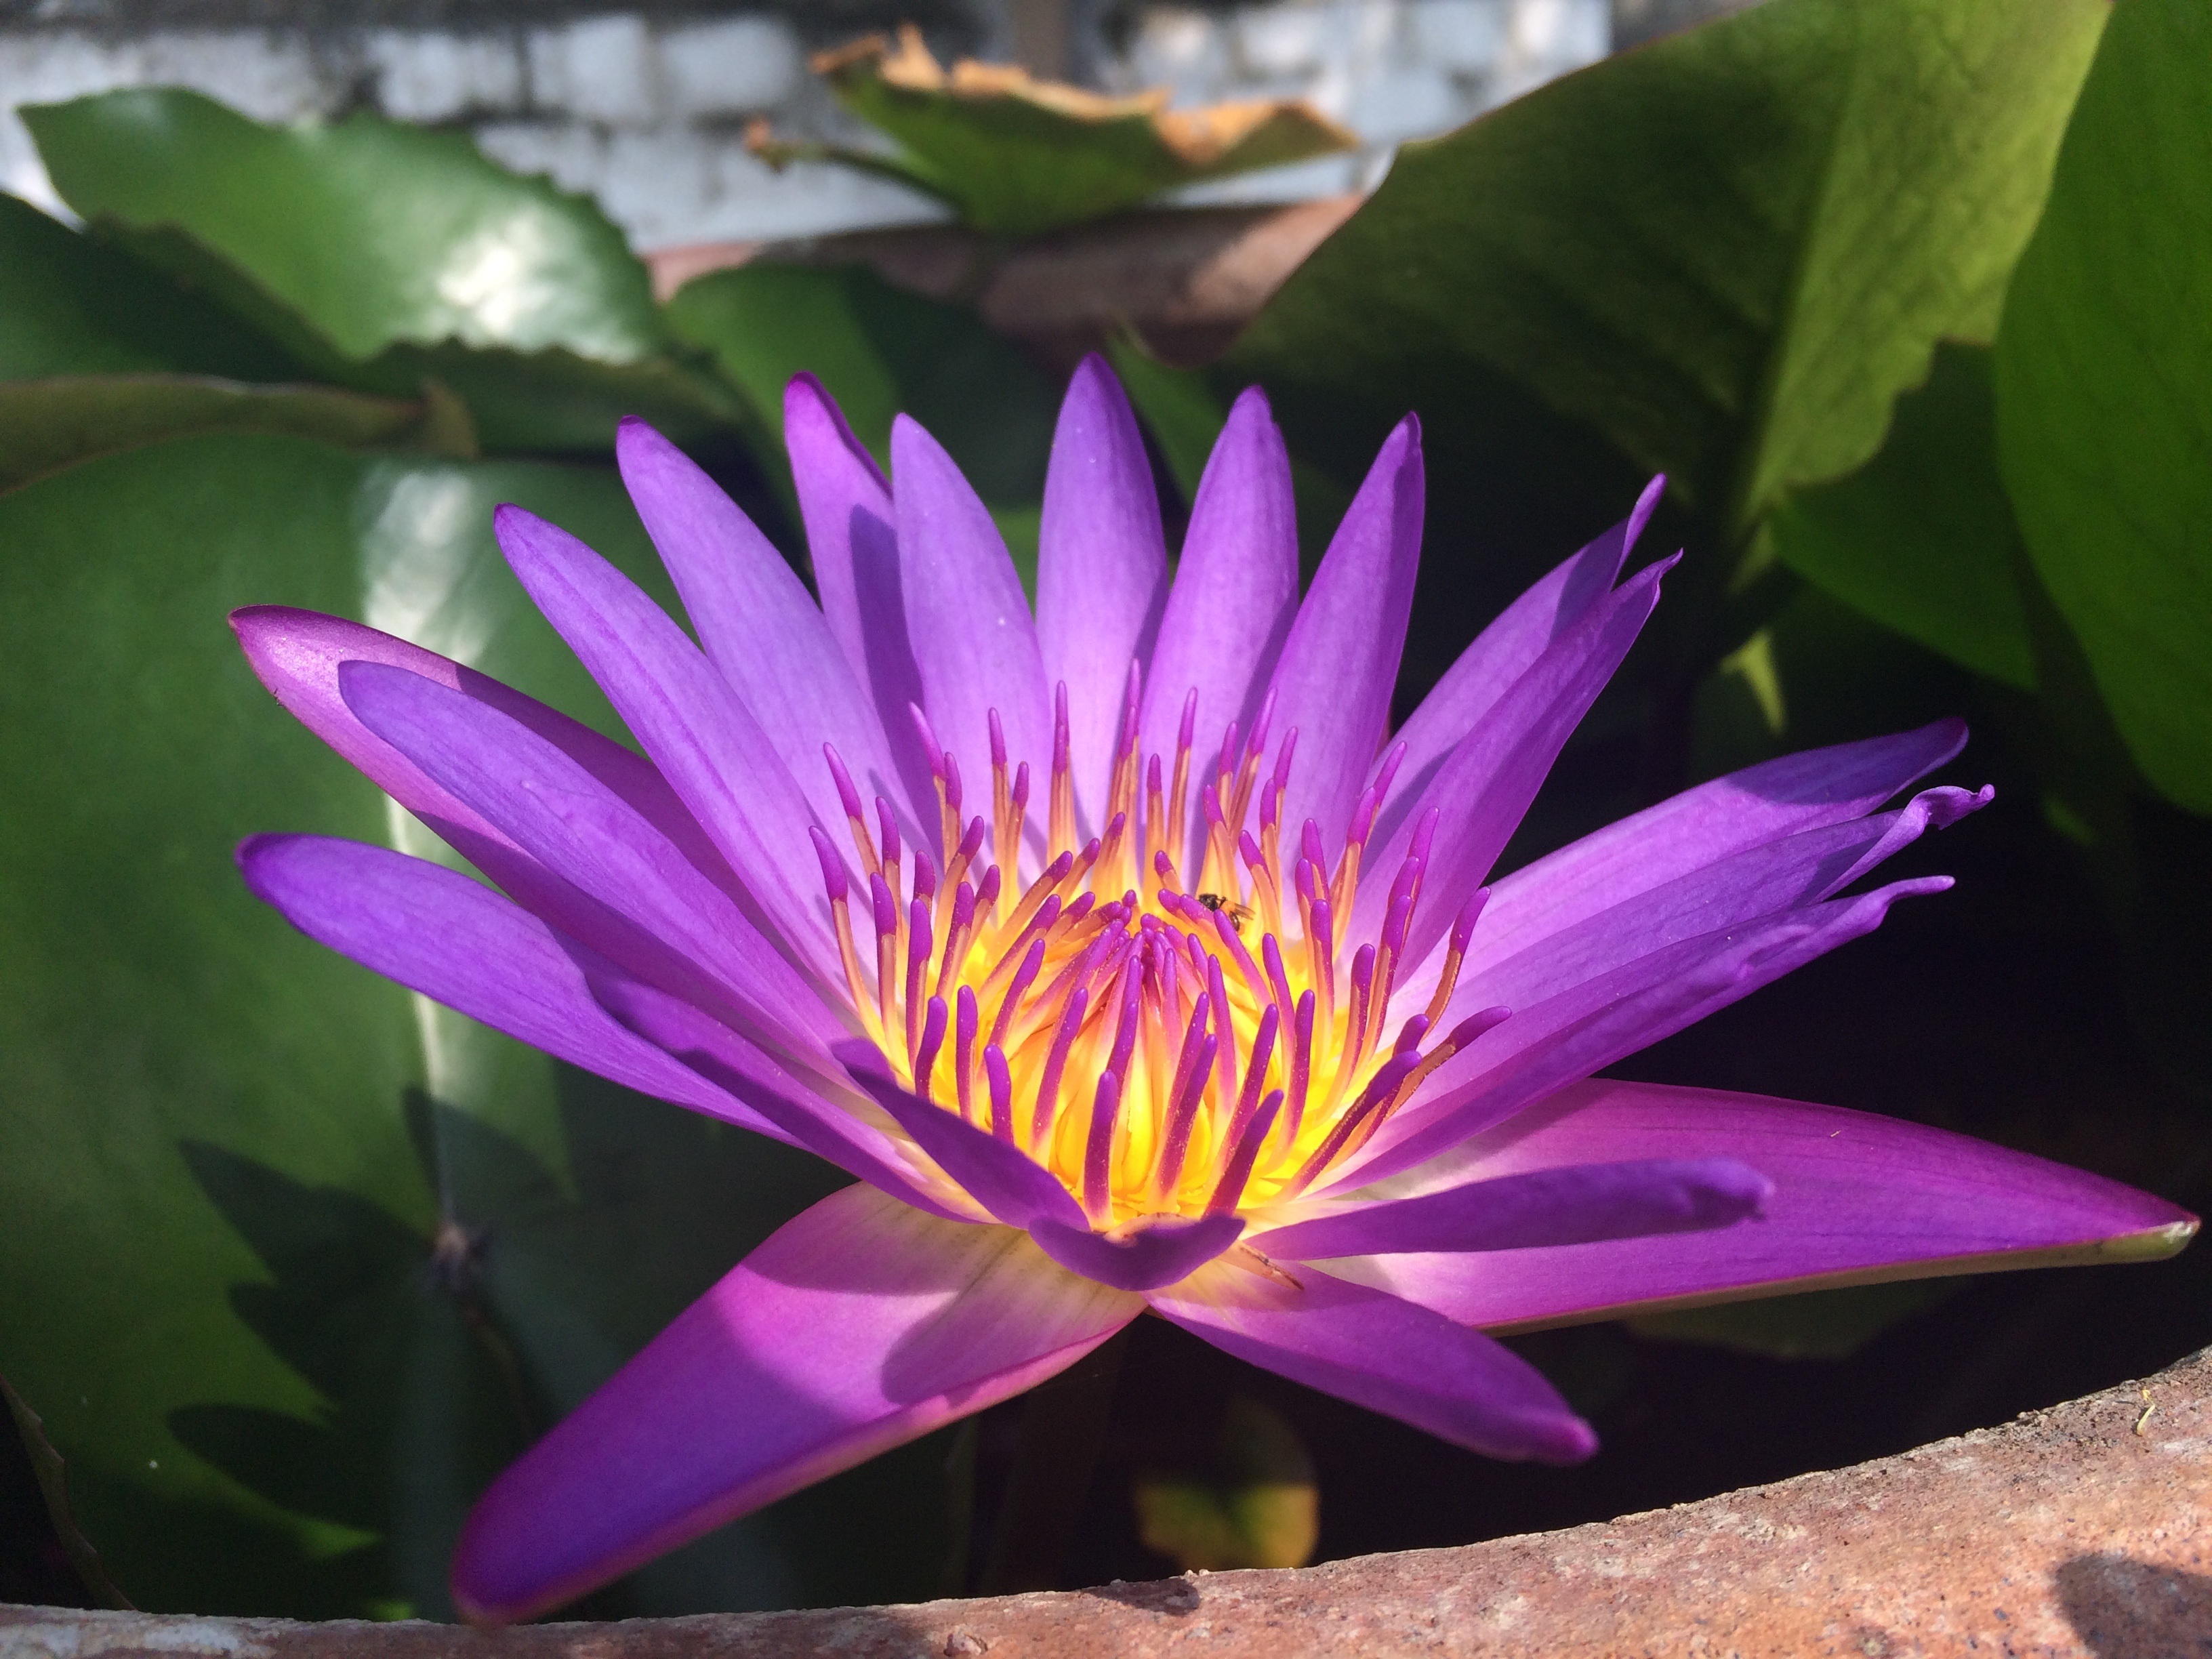
nature, blossom, plant, leaf, flower, purple, petal, bloom, fresh, botany, sacred lotus, aquatic plant, flora, wildflower, close up, lotus, macro photography, flowering plant, land plant, lotus family, proteales, ice plant family